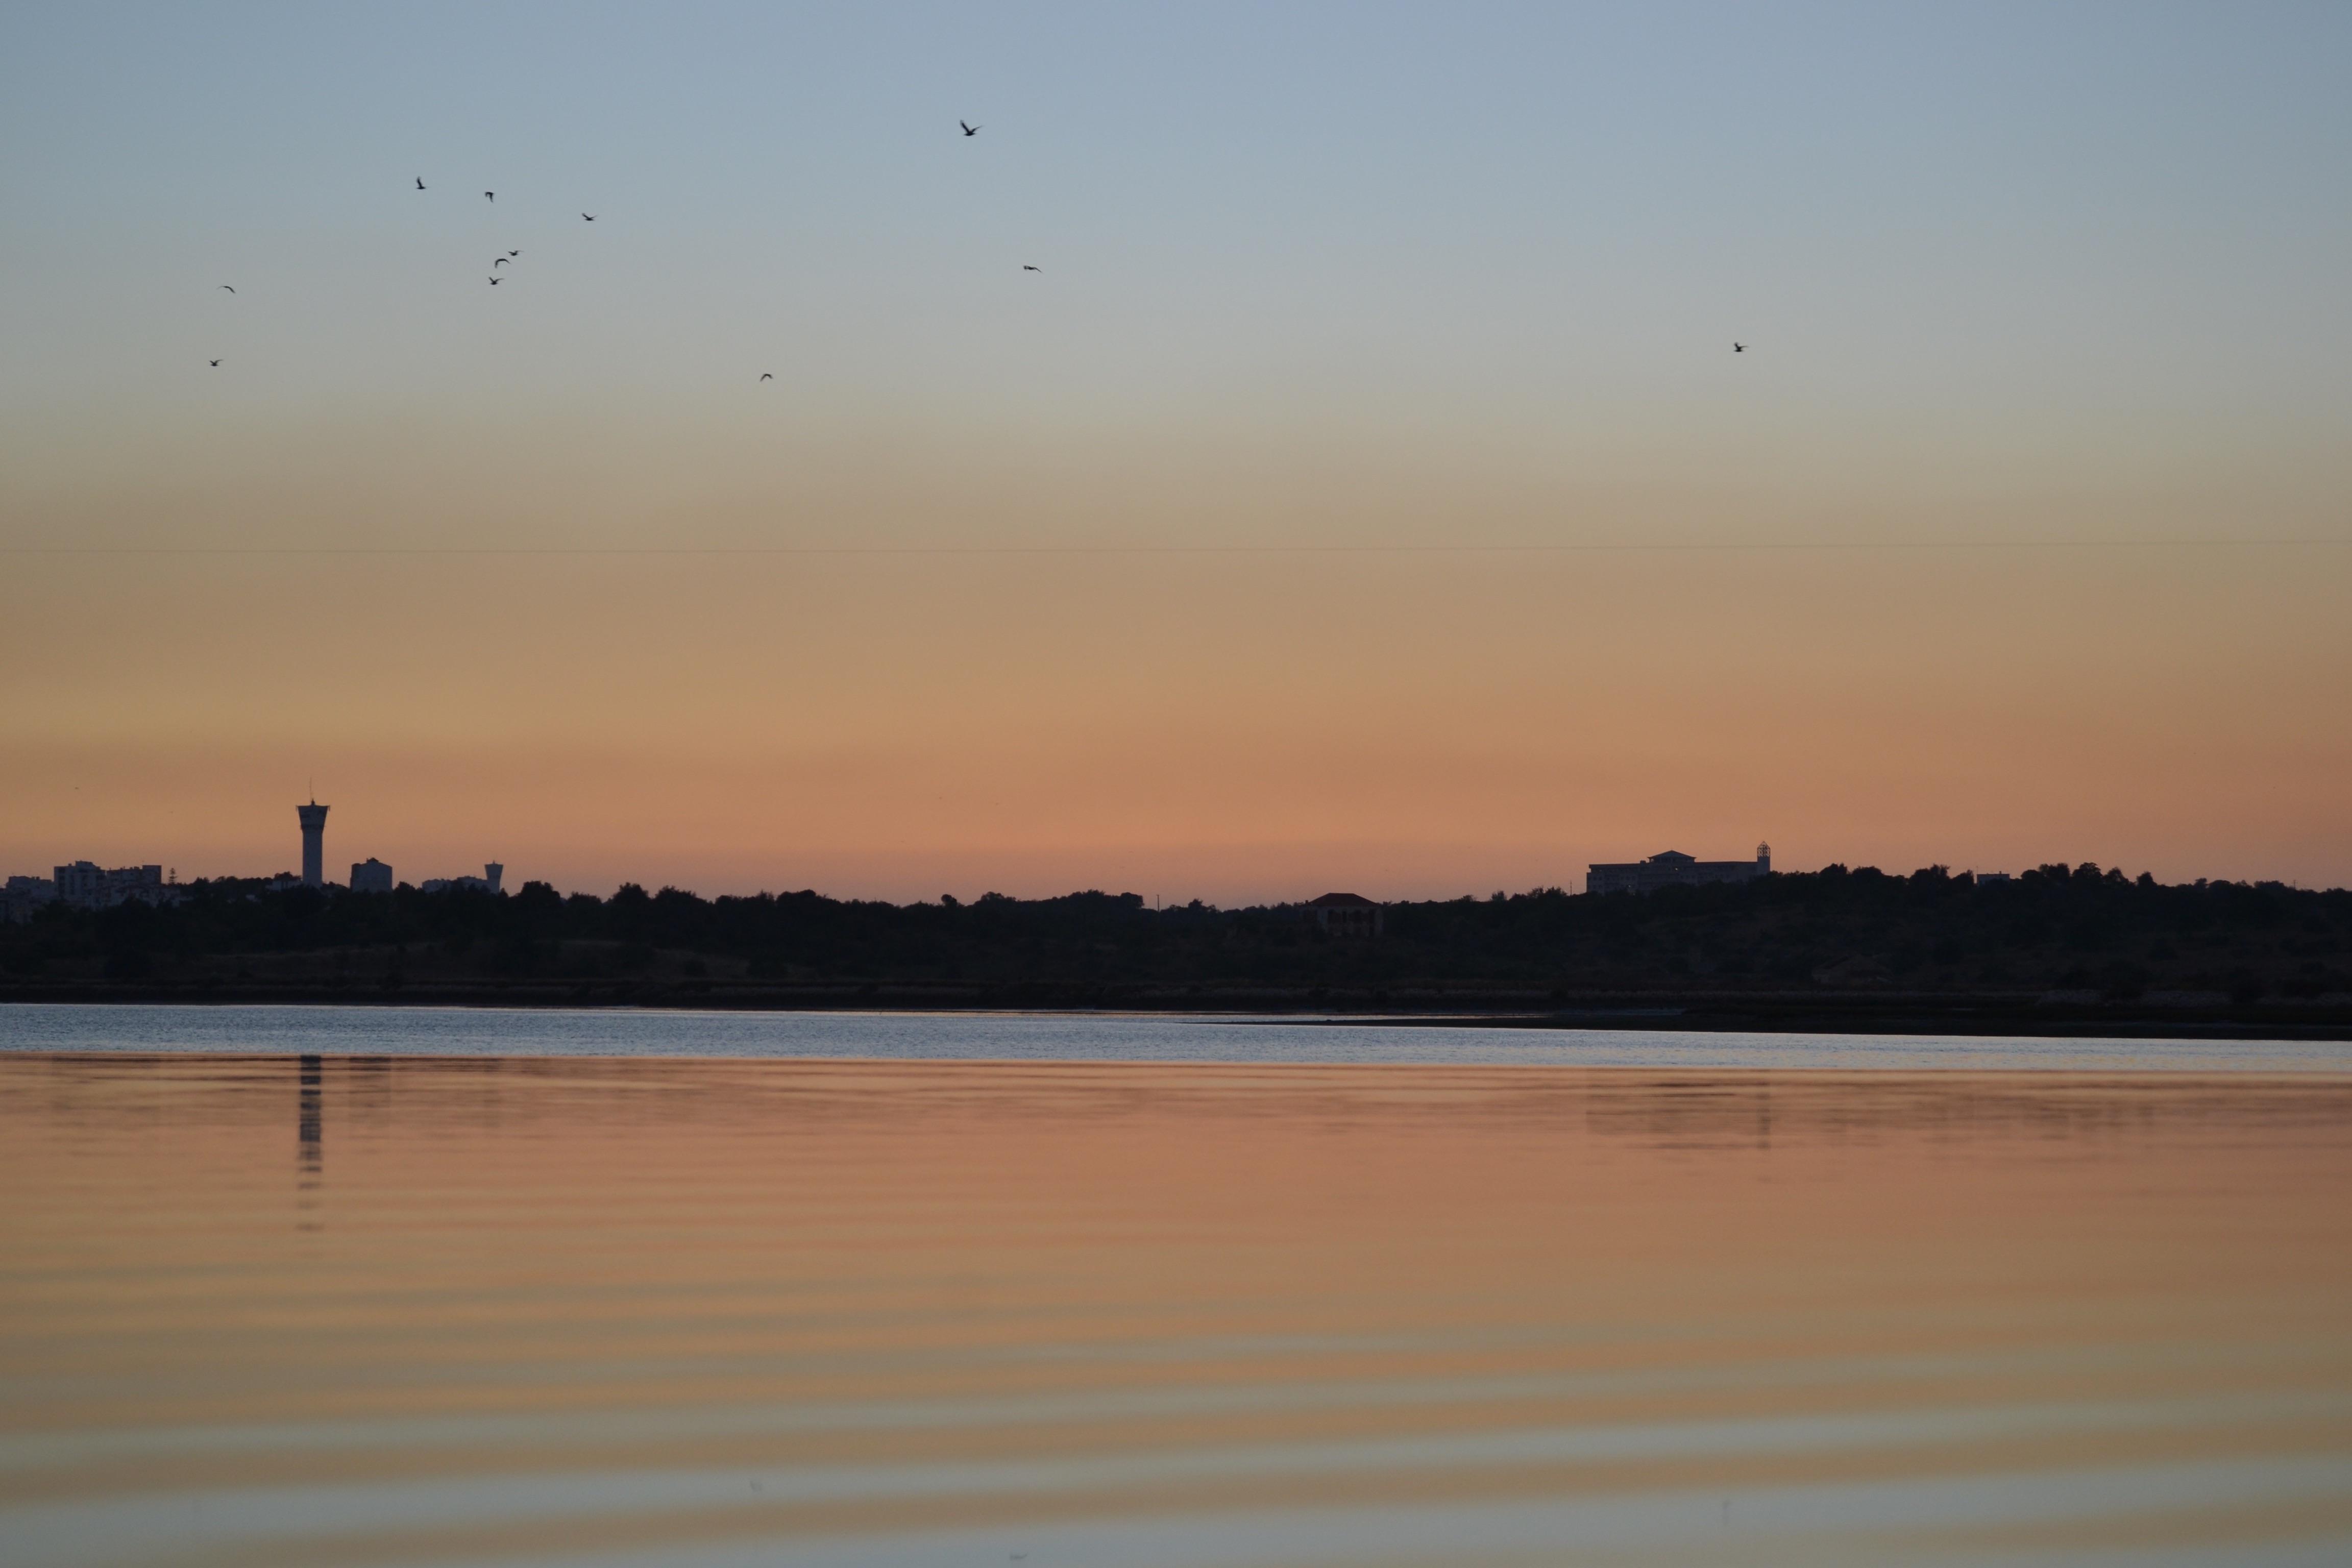
beach, sea, coast, ocean, horizon, cloud, sky, sun, sunrise, sunset, sunlight, morning, shore, wave, dawn, river, dusk, evening, reflection, bay, body of water, atmospheric phenomenon